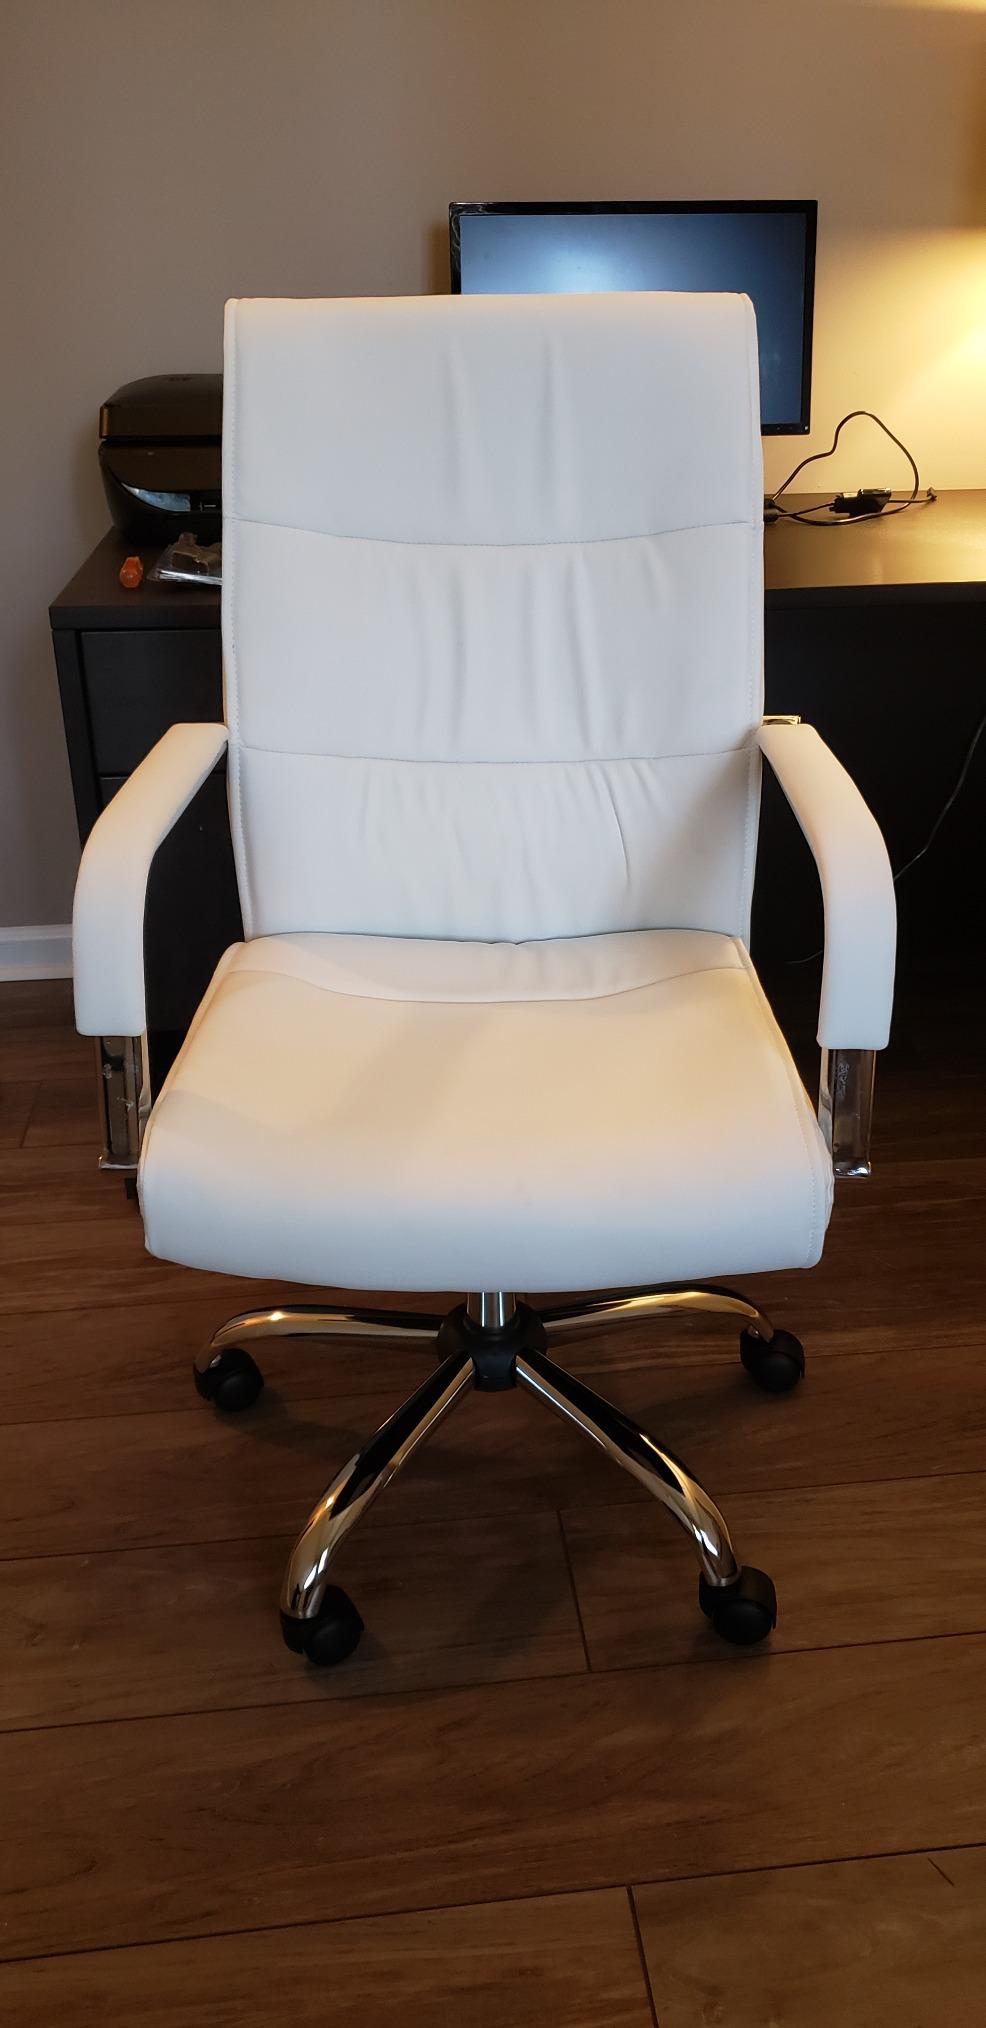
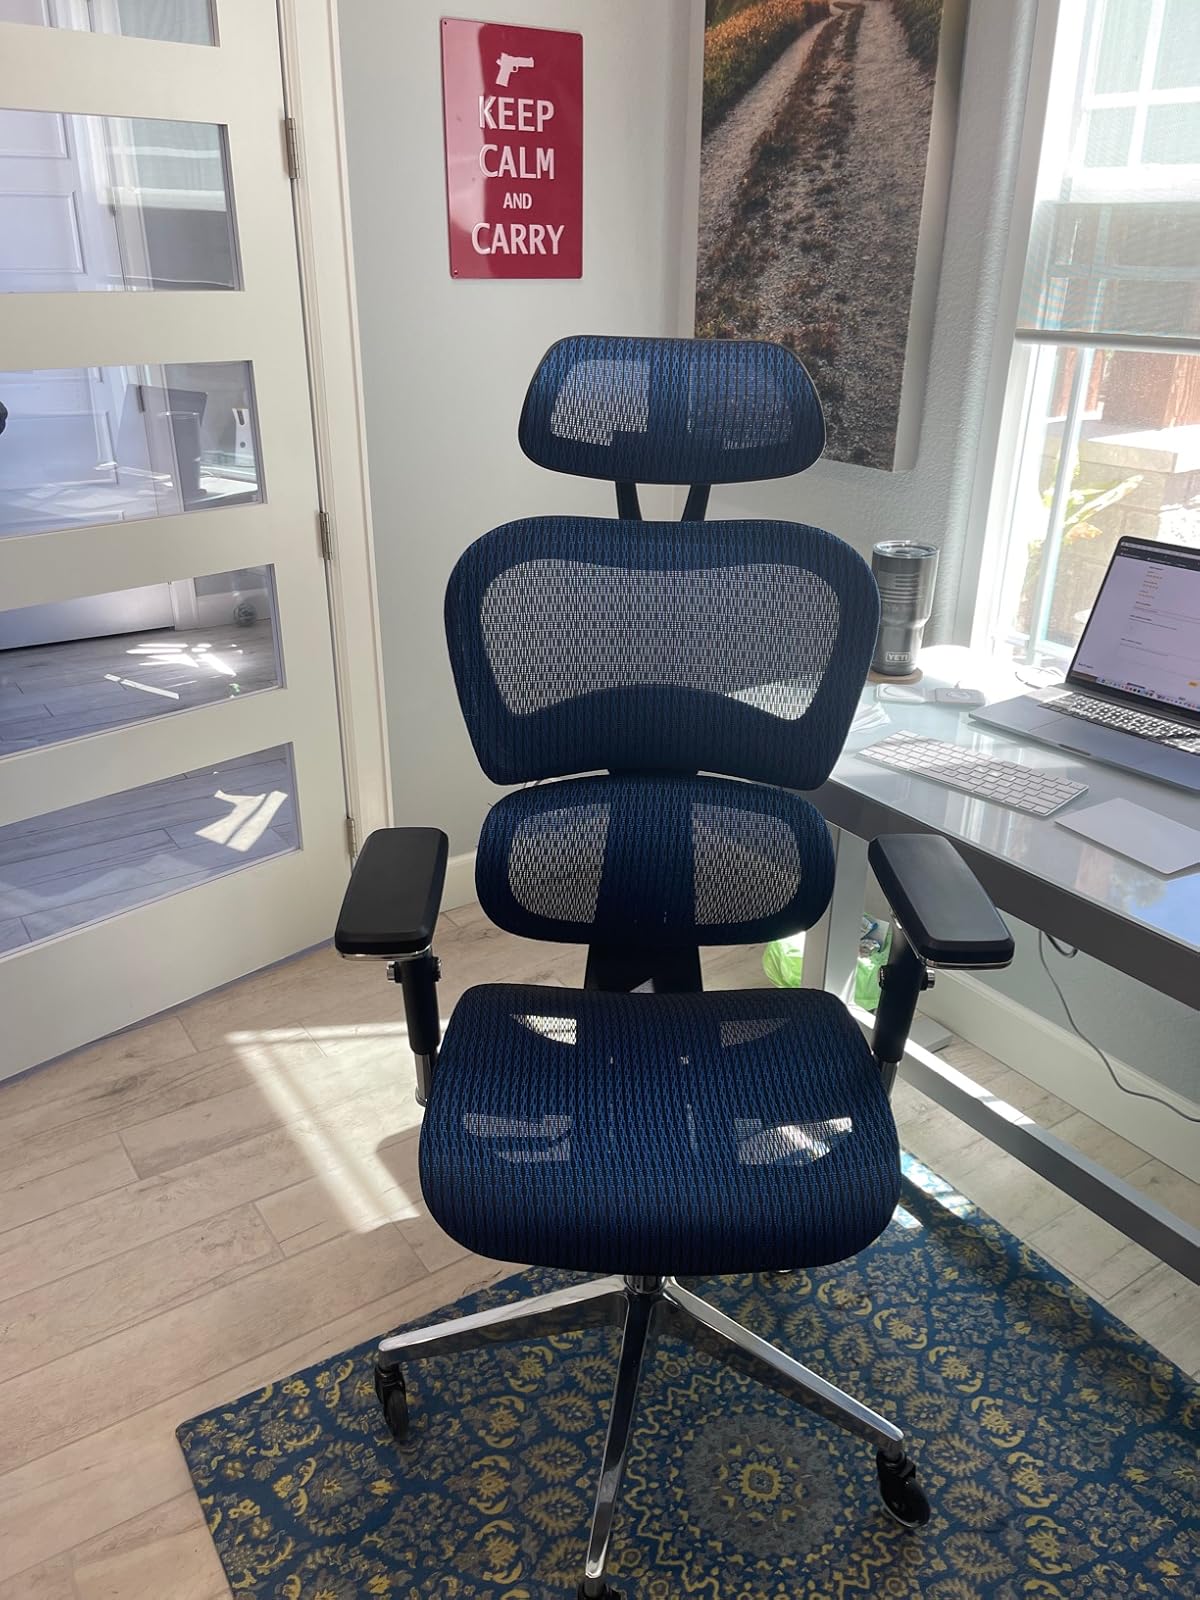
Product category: items_chair
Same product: no